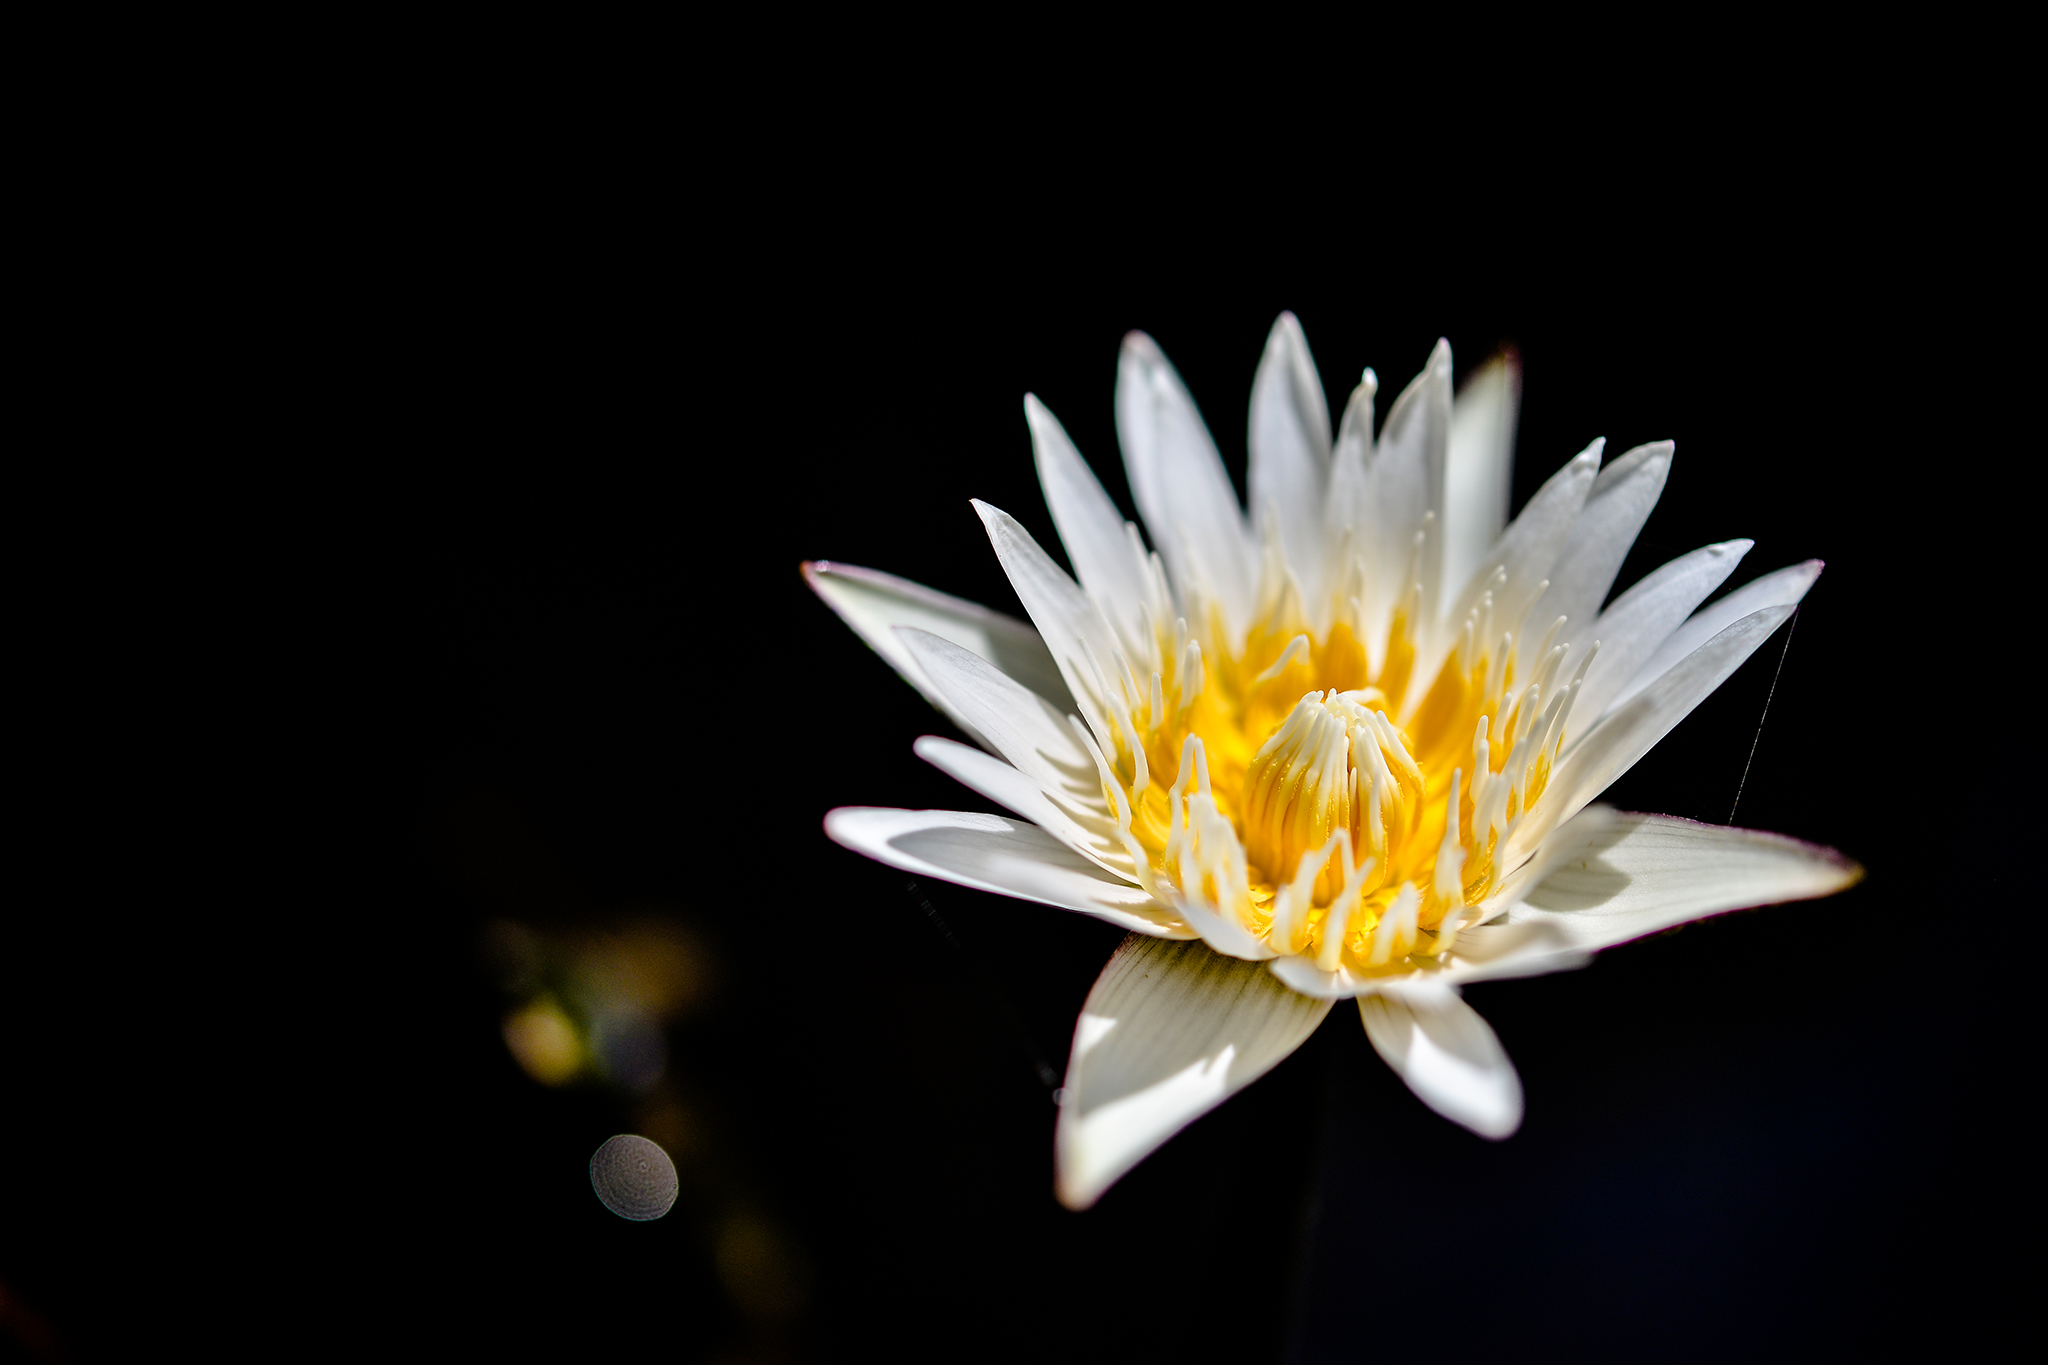
lotus, flower, yellow, flora, close up, petal, macro photography, wildflower, computer wallpaper, plant, still life photography, water, daisy family, spring, pollen, darkness